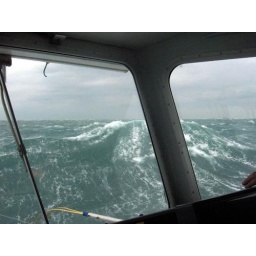
weel house window when we got caught out in storm